Lvivska Brama (Kyiv Metro)

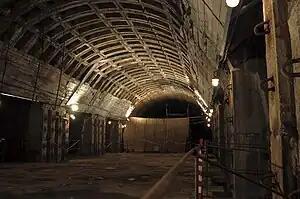
Empty shell of the station concourse (2008)

Originally, upon the construction of the Syretsky radius, which began in 1990, the first stage was to consist of five stations that would open in two phases: Zoloti Vorota – Lukianivska with Lvivska Brama as interim, and then Lukianivska – Syrets with two stations as an interim, and the whole project would be opened in the late 1990s. However, the financial setbacks that the breakup of the Soviet Union brought onto the Ukrainian economy slowed the construction of the Metro, and frequent breaks due to the lack of finances affected the quality. Another important factor was the need for the station. The station would be in the centre of the city where the density of Metro stations was already large, and inter-station distances are short. Moreover, the square for which the station is named ("Square of the Lviv Gateway") was (and still is) not important enough for transport links or commercially to justify the station (as opposed to Lukianivska). Finally, it was the square itself that proved to have the deciding reason, because the original location for the escalator tunnel needed altering, and a disagreement arose on where it would be located. All this led to the station not opening with the first part of the Syretsky radius in 1996.